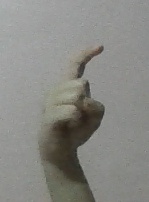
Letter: ra